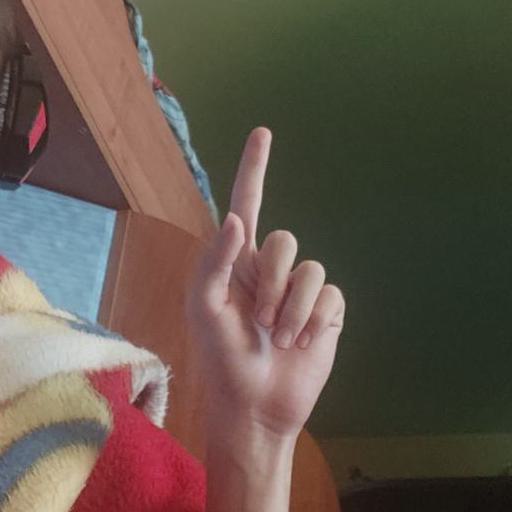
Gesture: one